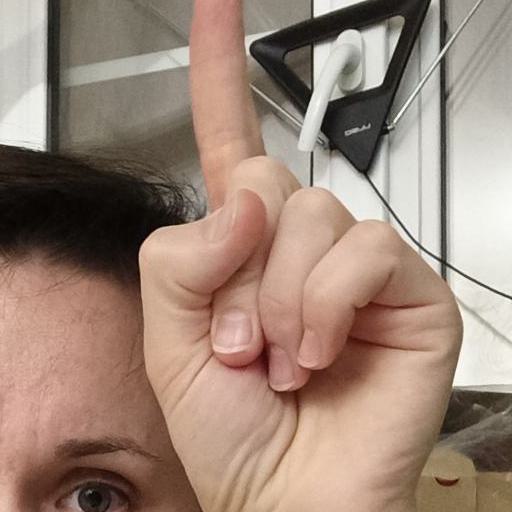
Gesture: one